Estoi Palace

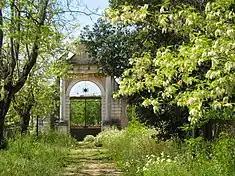
Former entrance to the Palace.

The Estoi Palace is an example of an old manor house, primarily used during the summer months. It can be classified as a recreational estate due to its composition, which includes the palatial building itself and various open spaces, including extensive gardens. The concept of a recreational estate emerged in the 18th century in the Algarve to describe a property that combined both economic and leisure aspects. In the case of Estoi Palace, the productive areas, such as the citrus groves, were integrated with the garden spaces, which feature various recreational structures and amenities, such as fresco houses, tea pavilions, a bandstand, and several artificial lakes.